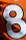
Number: 8